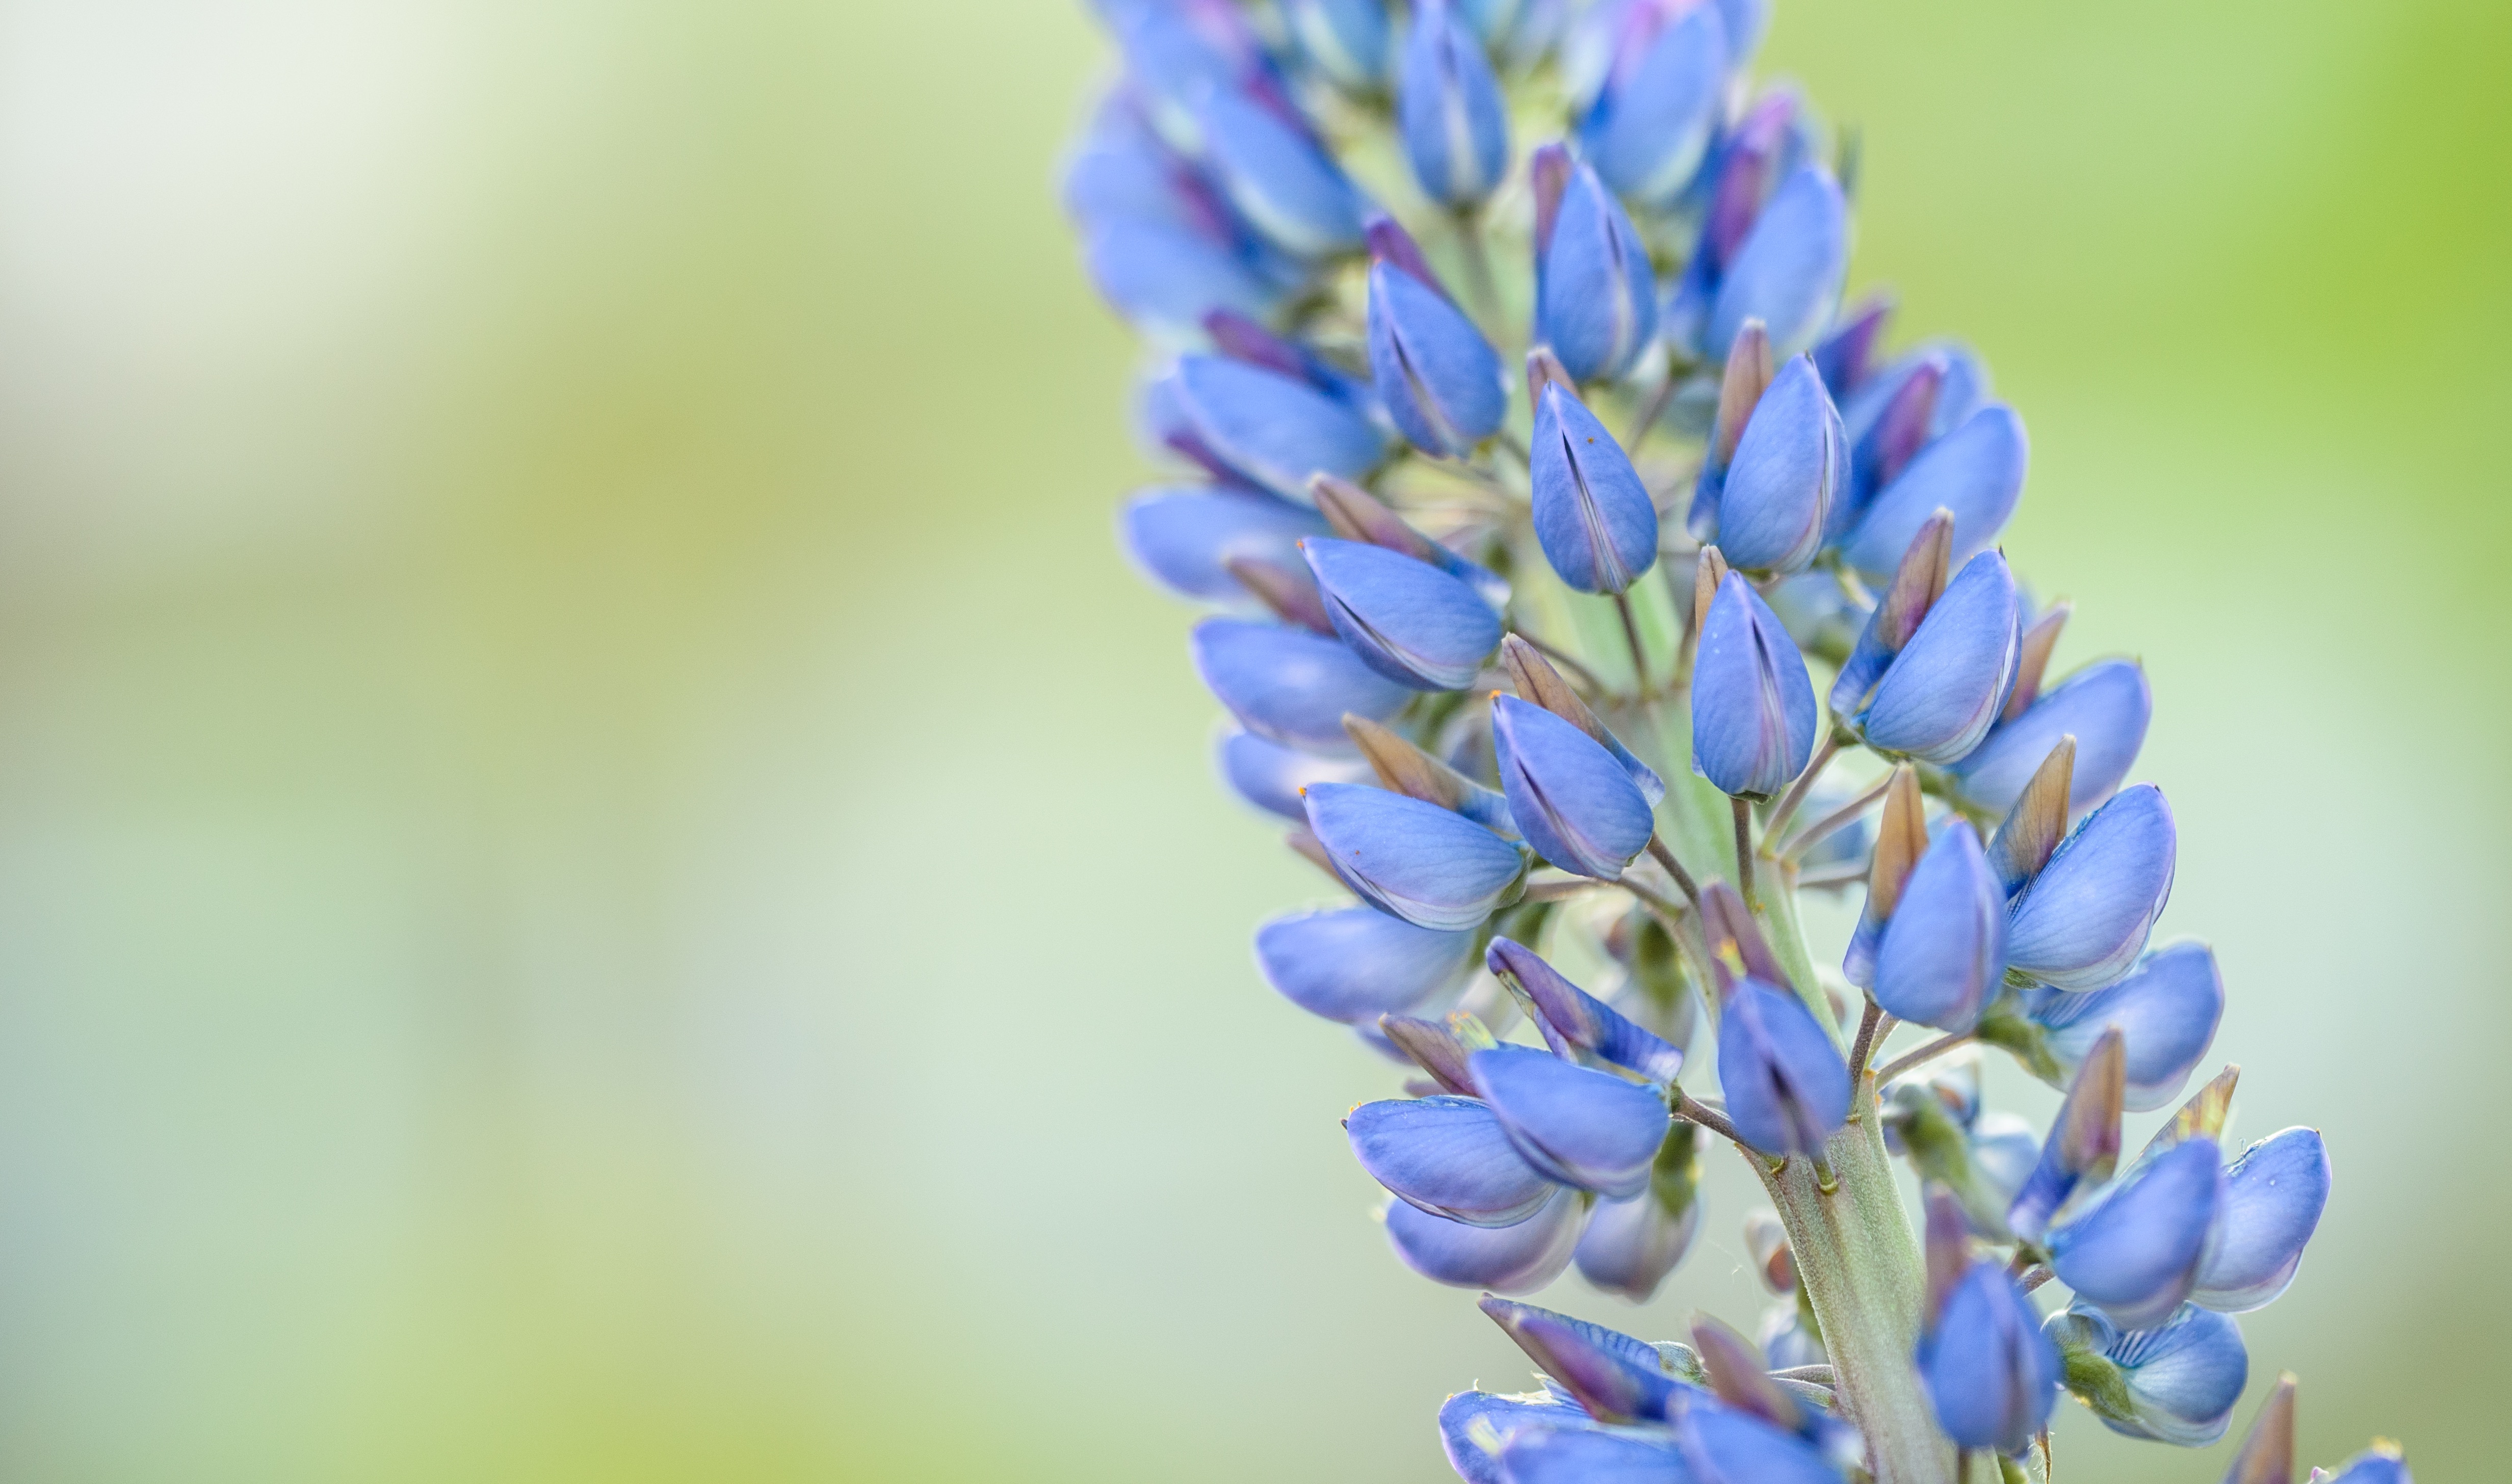
blossom, plant, flower, petal, botany, flora, lavender, wildflower, hyacinth, lupin, macro photography, flowering plant, plant stem, land plant, english lavender